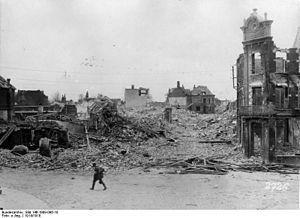
Lens est une commune française, sous-préfecture du département du Pas-de-Calais en région Hauts-de-France.